Steve Bolton

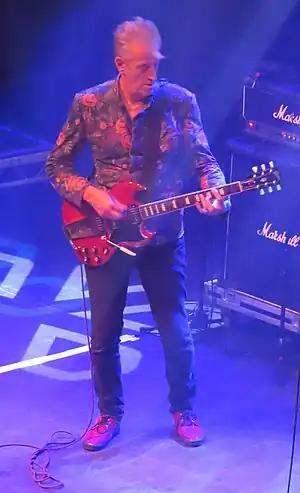
Bolton with Atomic Rooster in 2021.

Steve Bolton (born 8 November 1949), also known as Boltz, is an English rock musician who, since the start of his career in the 1960s, has played guitar on video, film and television and recorded as well as toured with a number of well-known artists.